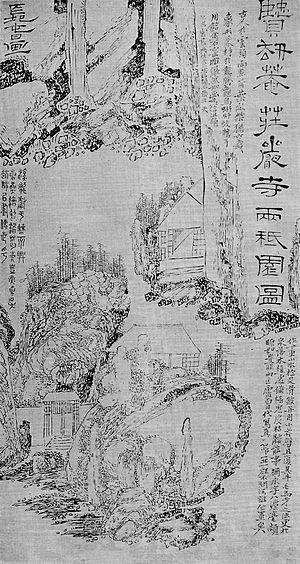
Les deux monastères (planche 44, première des 4 planches 44, 45, 46, 47). Papier, 74x39cm. Signé. Composition extraordinaire rigoureuse et complexe, qui réussit à unifier par la seule logique formelle du graphisme les espaces hétérogènes de trois scènes différentes, et cinq séries d'inscriptions calligraphiques en trois graphies distinctes. Ce chef-d'œuvre appartient sans doute aux dernières années de l'artiste. L'artifice qui consiste à employer deux tonalités d'encre différentes pour rompre la monotonie du trait, est maintenant abandonné
Su Renshan ou Sou Jen-Chan ou Su Jēn-Shan, surnom : Changchun, noms de pinceau : Jingfu, Qizu 七祖 Renshan, Changchun daoren, Lingnan Daojen, Shouzhuang, Daiyue, Qixia, Liuhuo et Aqing. Né en 1814, originaire de Xingtan, province du Guangdong, mort peut-être en 1849. XIXᵉ siècle. Peintre chinois.